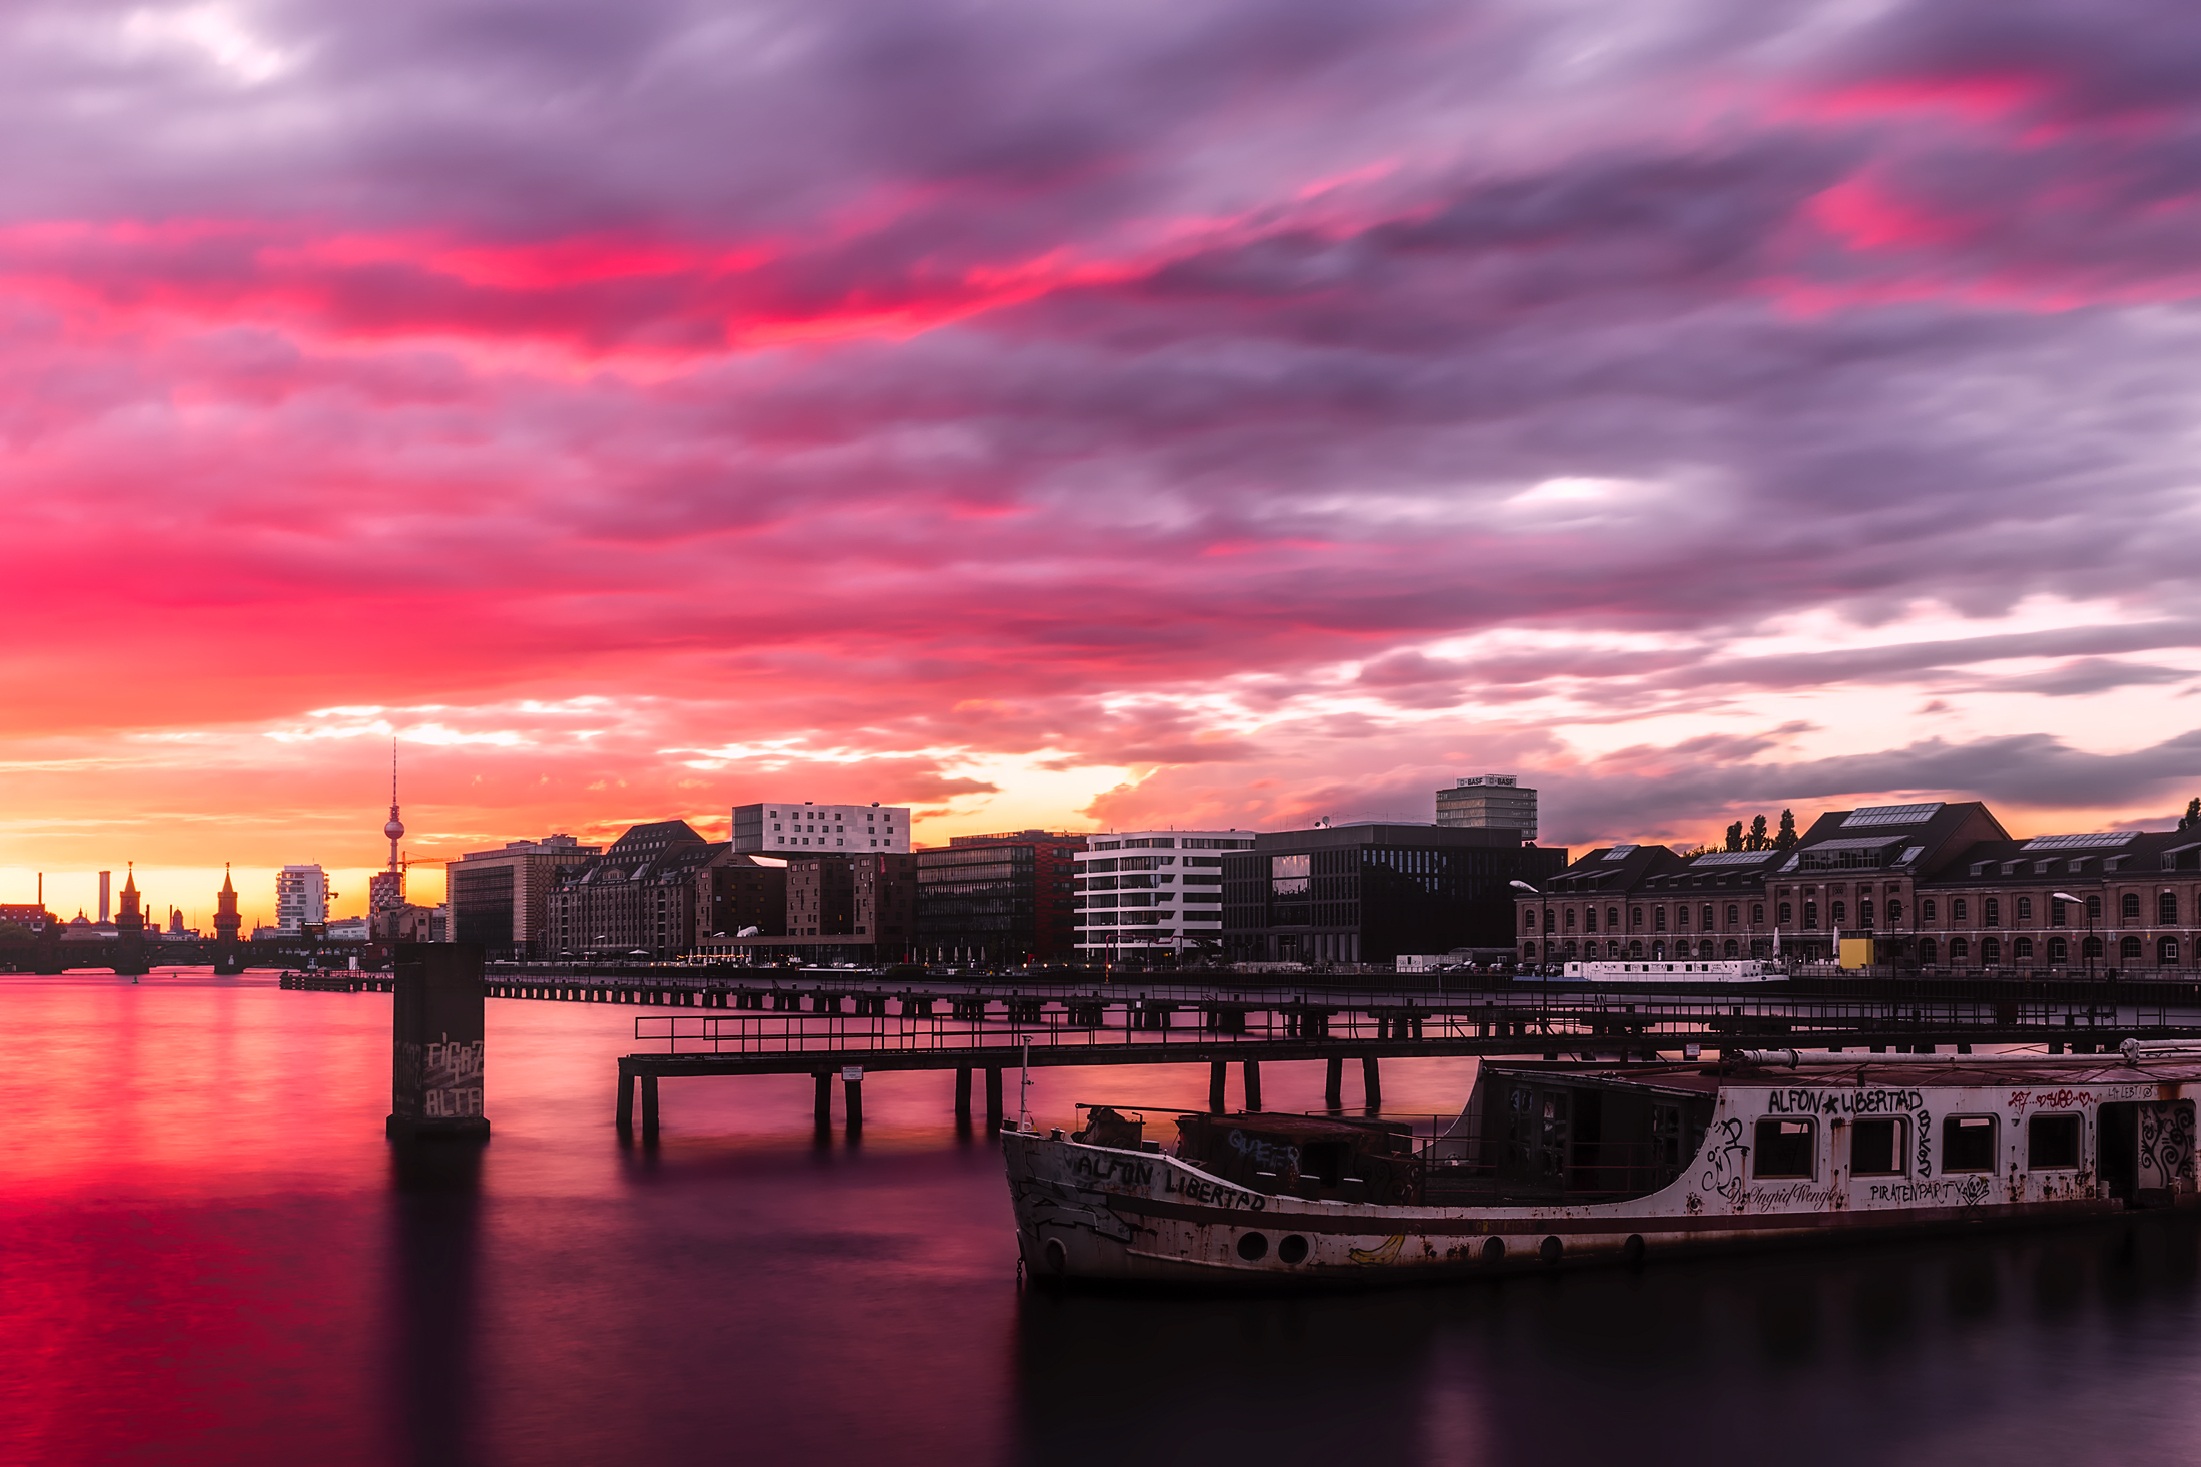
sea, water, horizon, dock, cloud, sky, sunrise, sunset, boat, skyline, morning, dawn, city, urban, pier, river, ship, cityscape, dusk, evening, reflection, colorful, graffiti, outdoors, hdr, clouds, buildings, reflections, silhouettes, afterglow, berlin germany